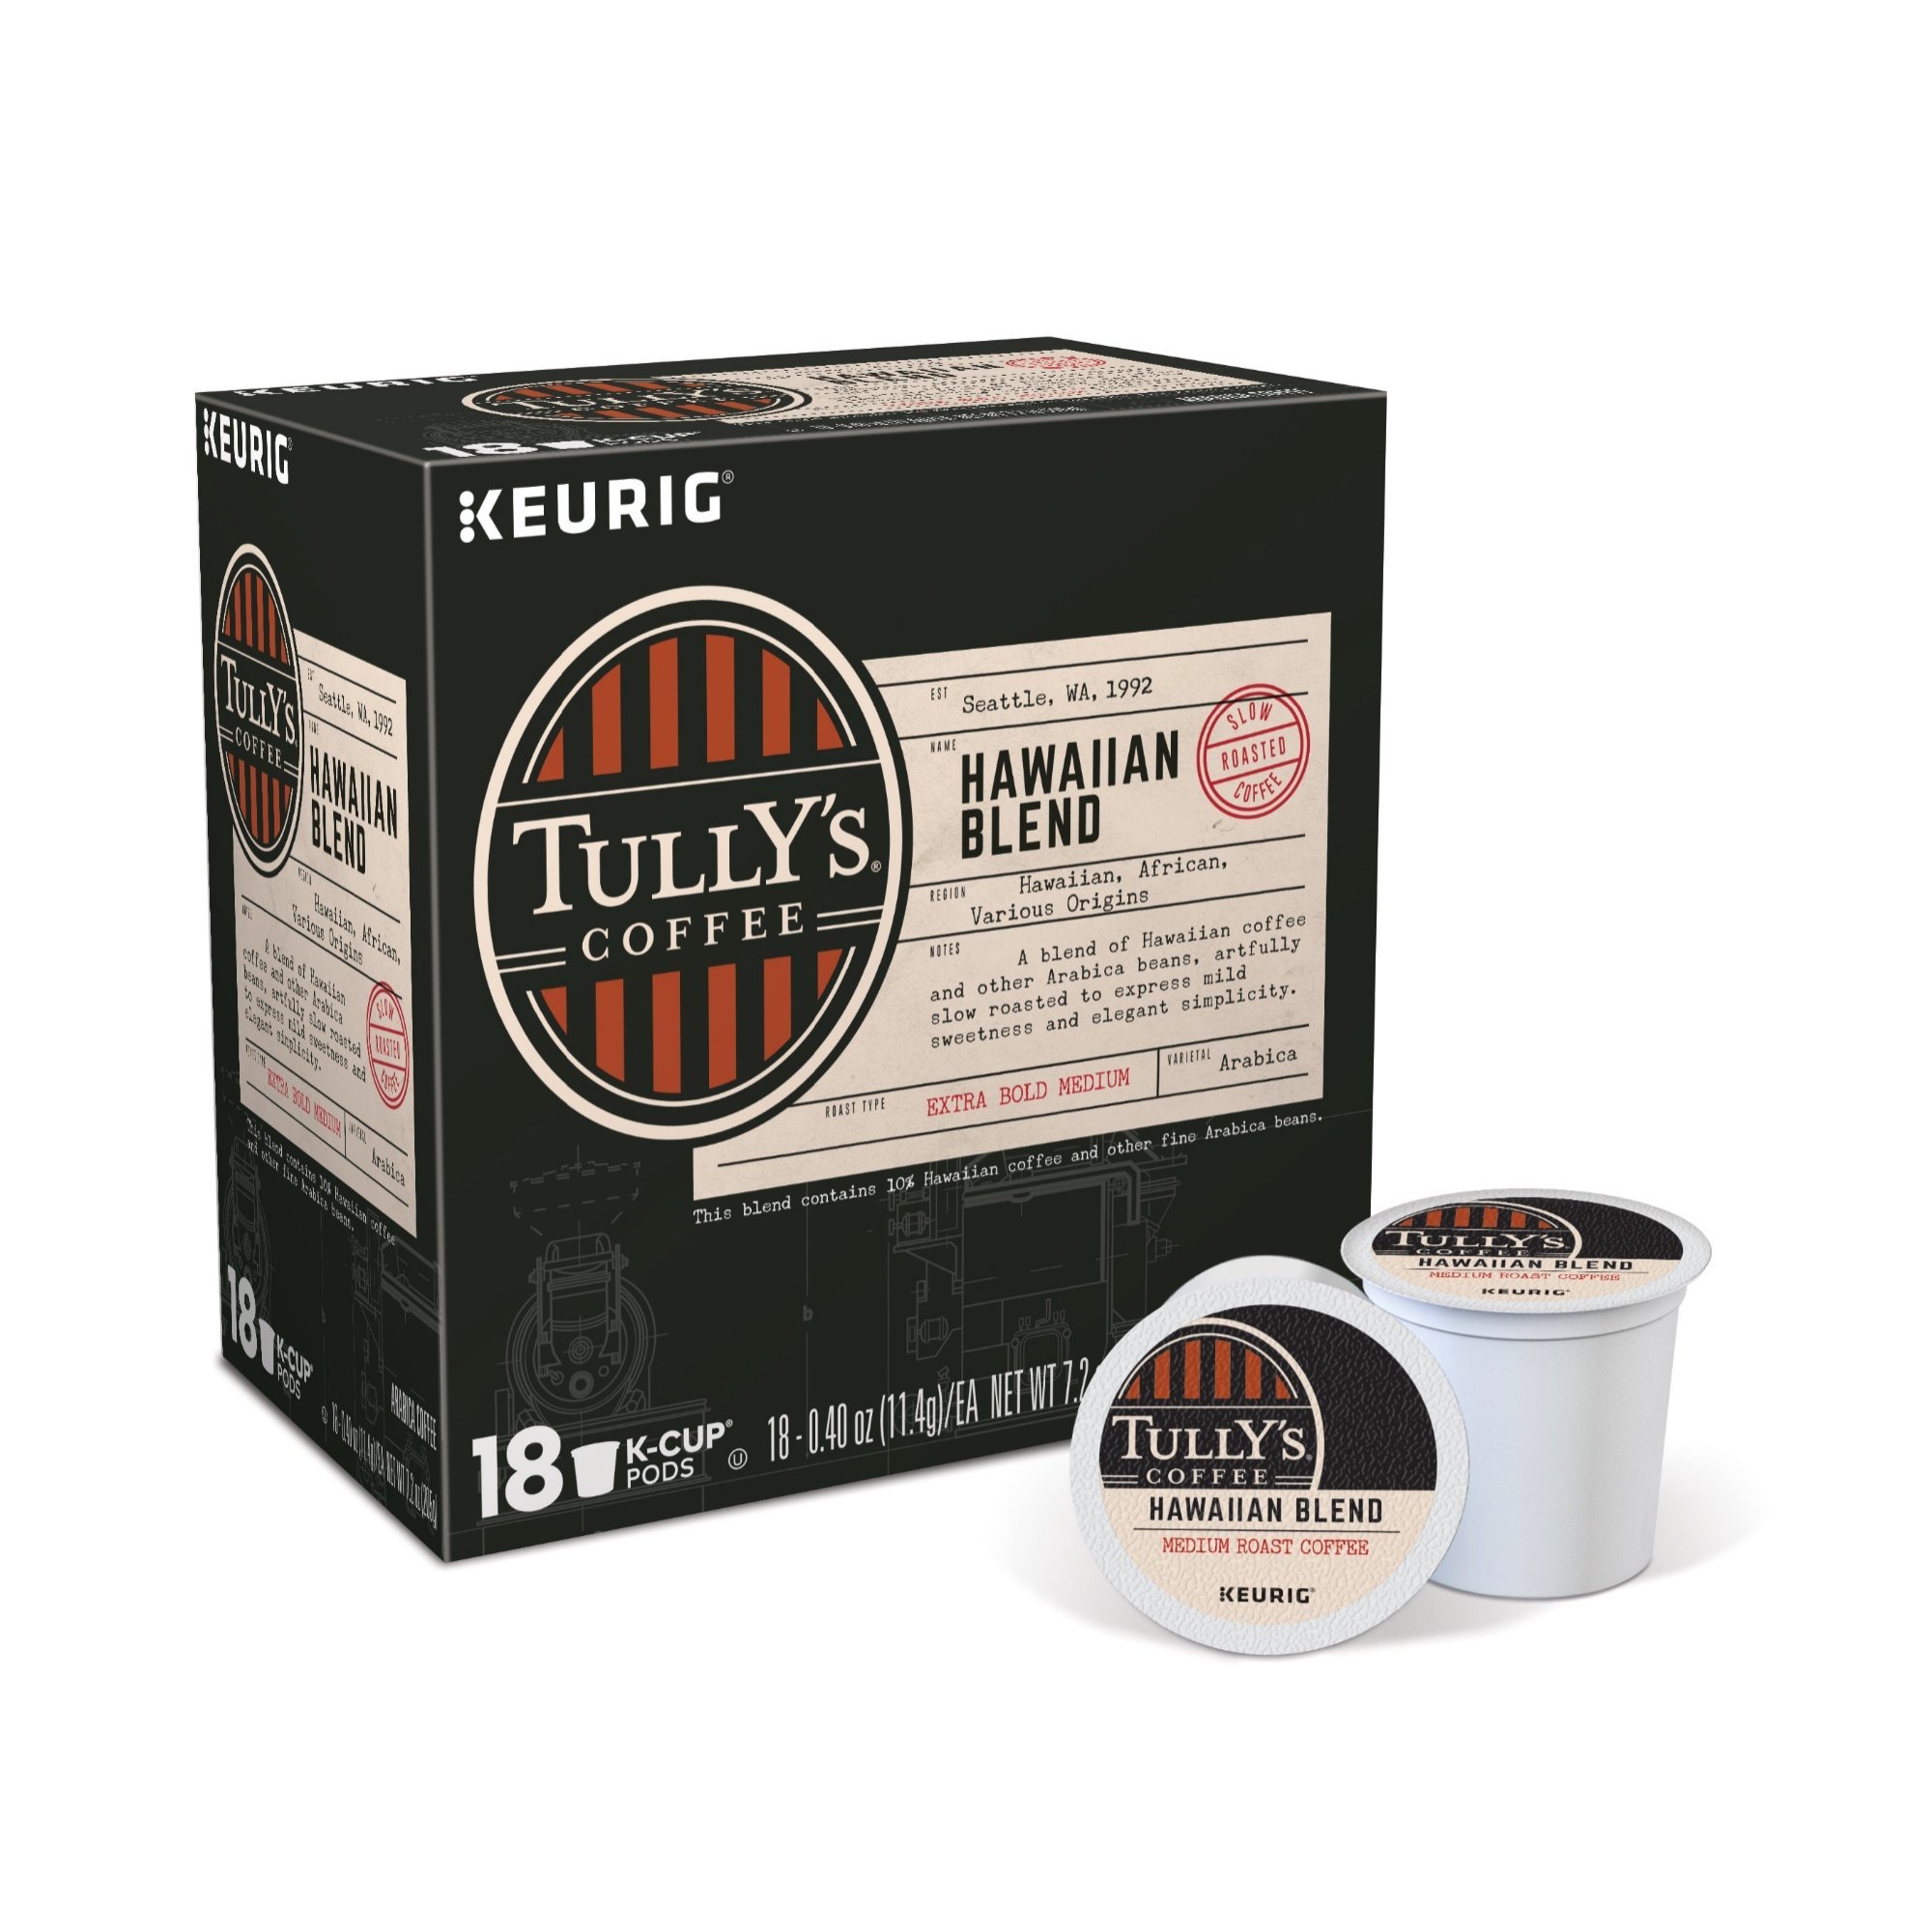
Item Name: Tully's Coffee Hawaiian Blend Keurig Single-Serve K-Cup Pods, Medium Roast Coffee (90)
Value: 90.0
Unit: Count

Price: 18.39